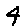
Label: 4